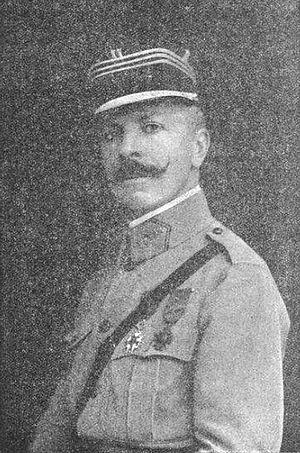
La rue d'Andigné est une voie du 16ᵉ arrondissement de Paris, en France.
Pierre-Marie-Fortuné d'Andigné dit « marquis d’Andigné », est un homme politique français né le 11 décembre 1866 à Paris VIIe et décédé le 28 août 1935 à Craon, en Mayenne. Il est un membre de la famille d'Andigné.